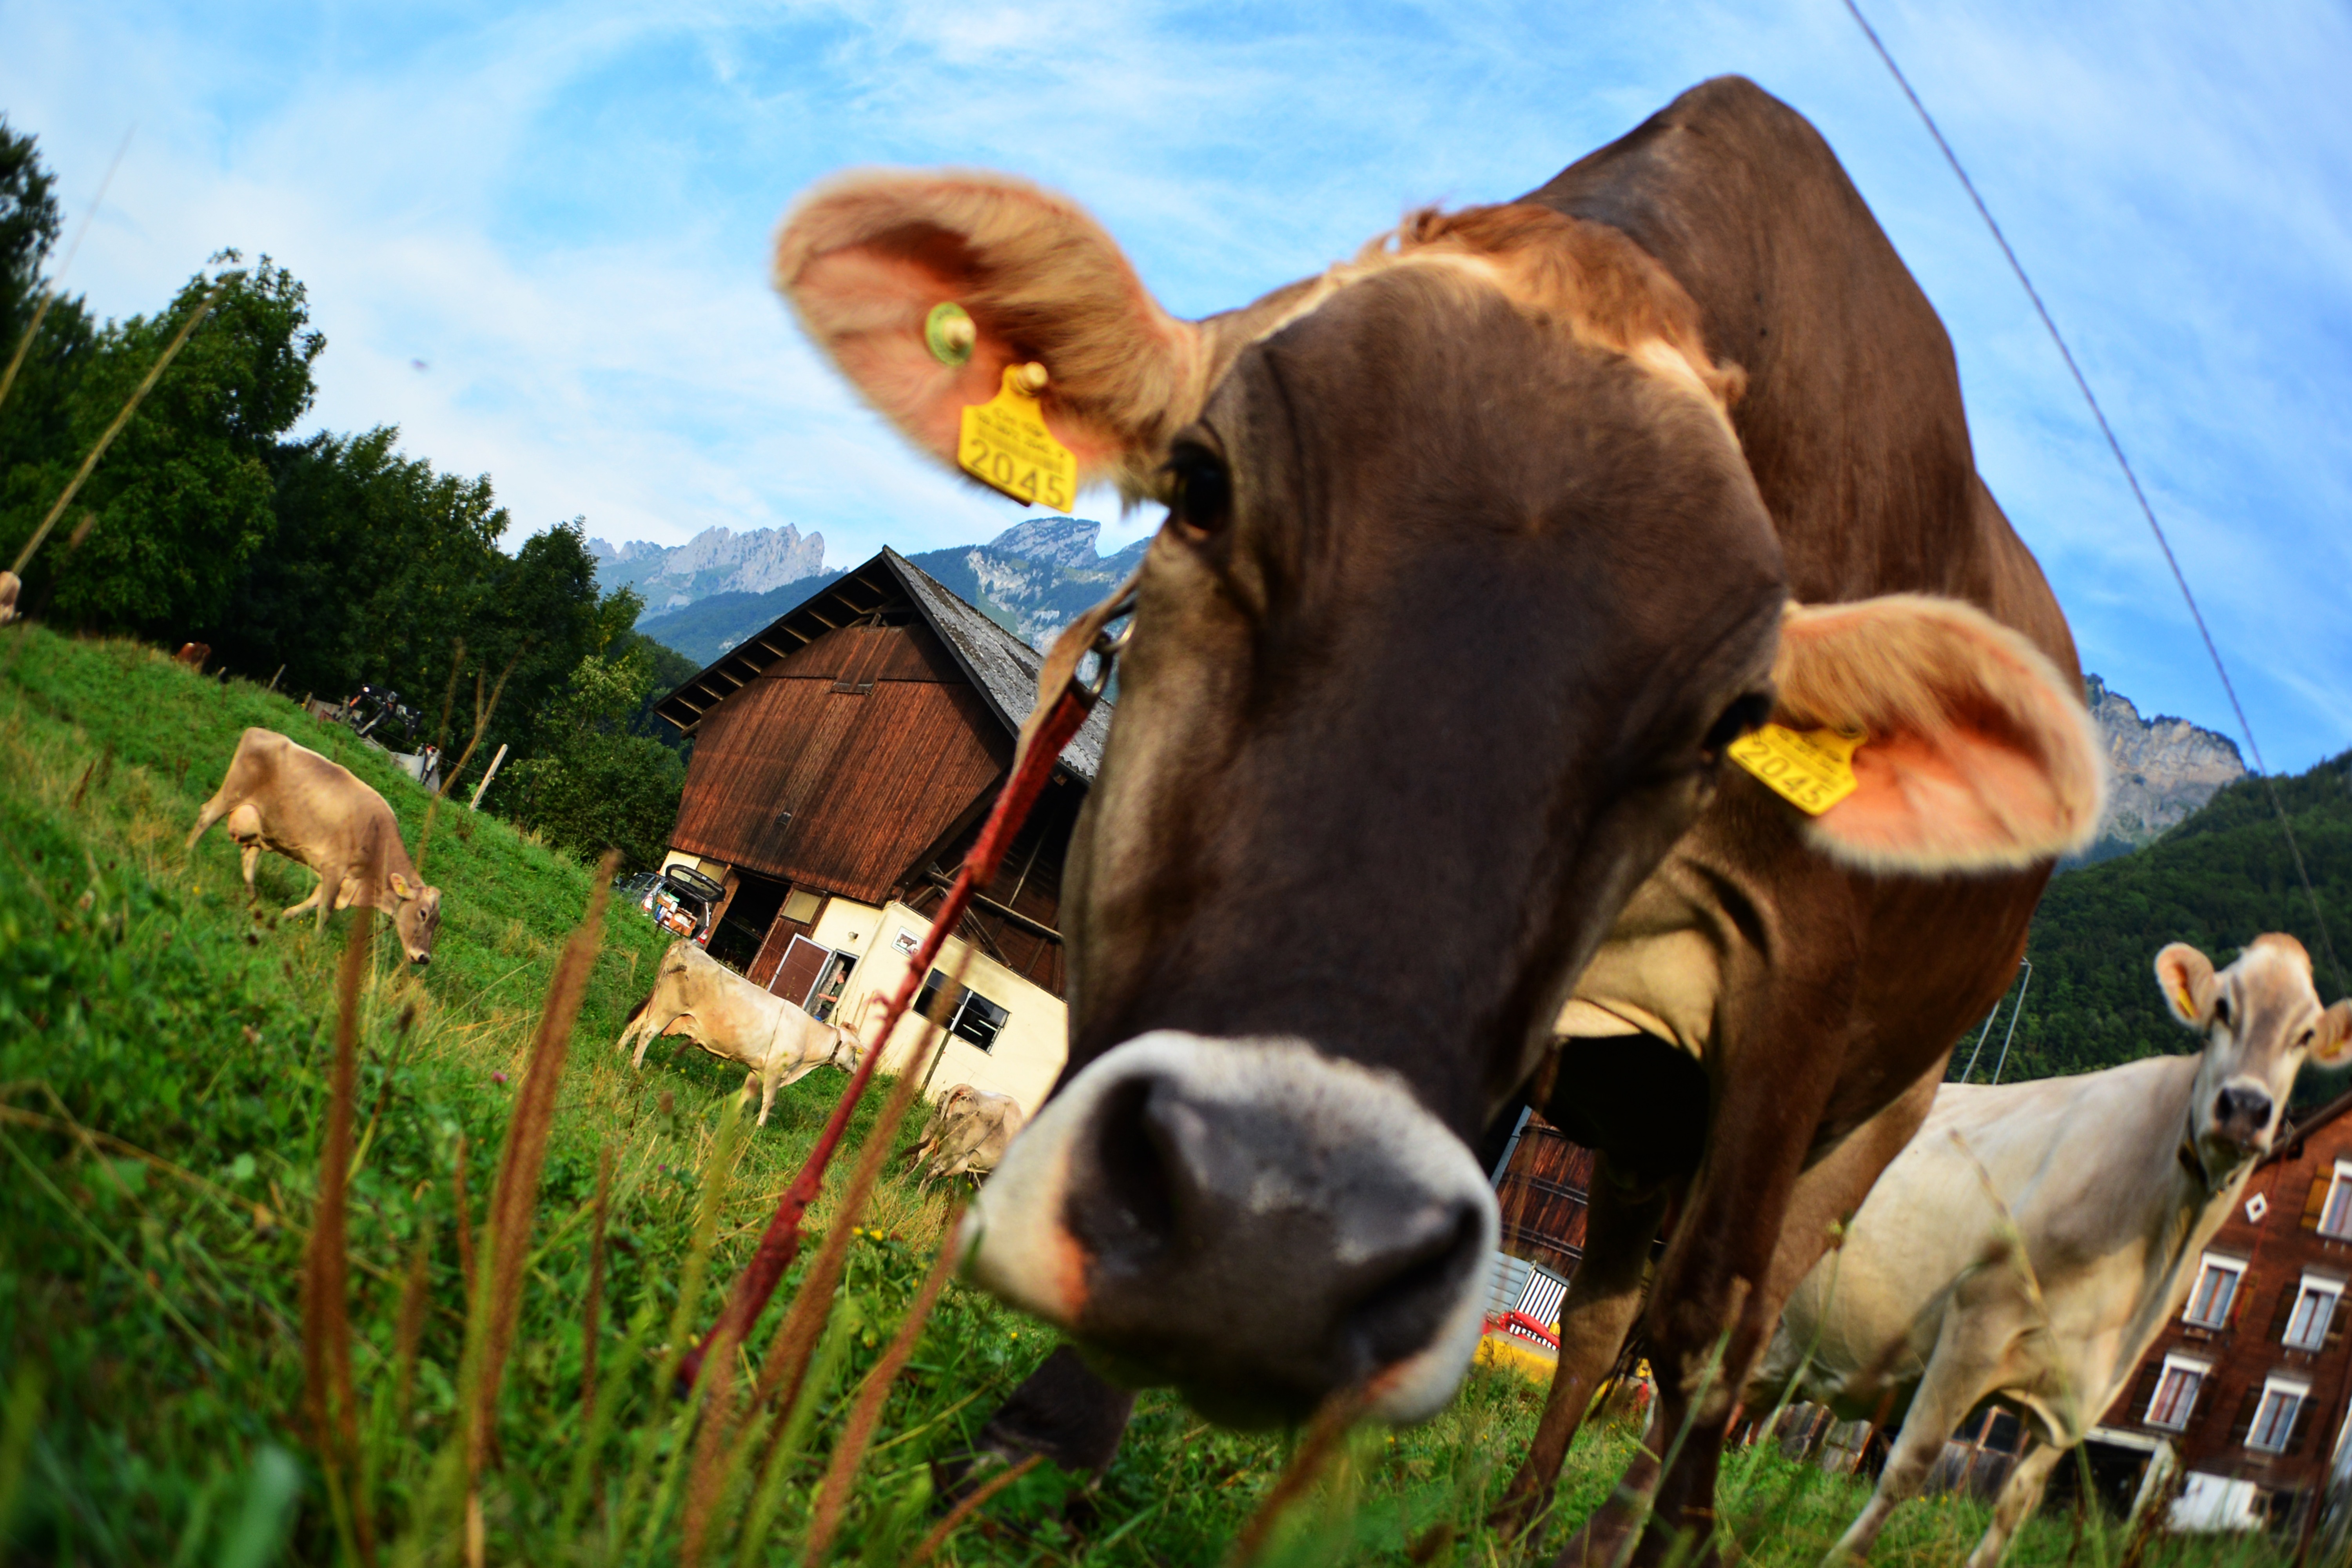
grass, field, farm, meadow, flower, cow, pasture, grazing, ranch, agriculture, beef, calf, agricultural, ox, rural area, dairy cow, cattle like mammal